Communal roosting

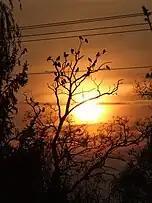
Rooks forming a nocturnal roost in Hungary

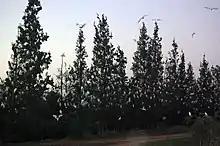
Western Cattle Egret night roosting in Morocco

Communal roosting has been observed in numerous avian species. As previously mentioned, rooks ("Corvus frugilegus") are known to form large nocturnal roosts, these roosts can contain anywhere from a few hundred to over a thousand individuals. These roosts then disband at daybreak when the birds return to foraging activities. Studies have shown that communal roosting behavior is mediated by light intensity, which is correlated with sunset, where rooks will return to the roost when the ambient light has sufficiently dimmed.